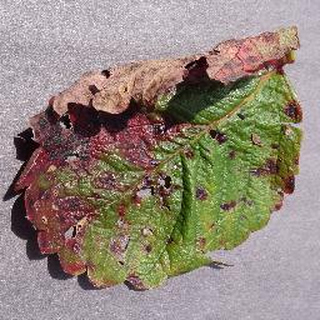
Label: strawberry_leaf_scorch